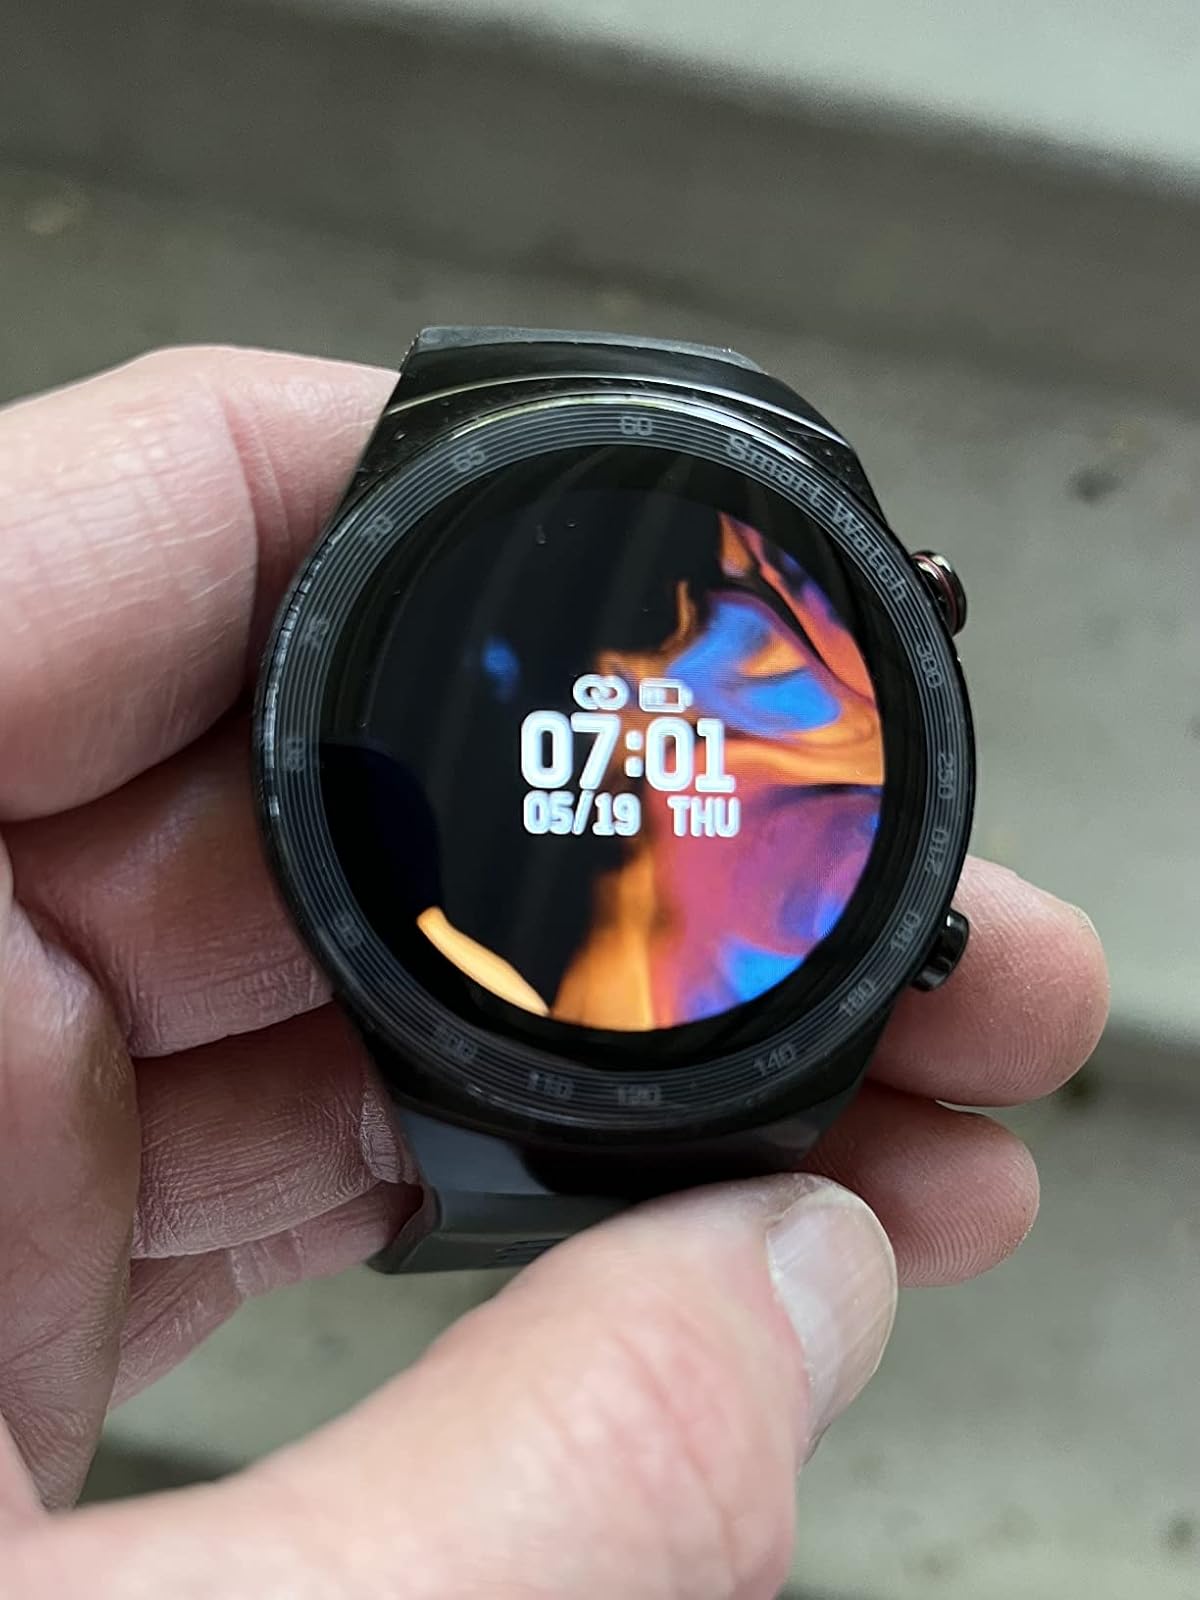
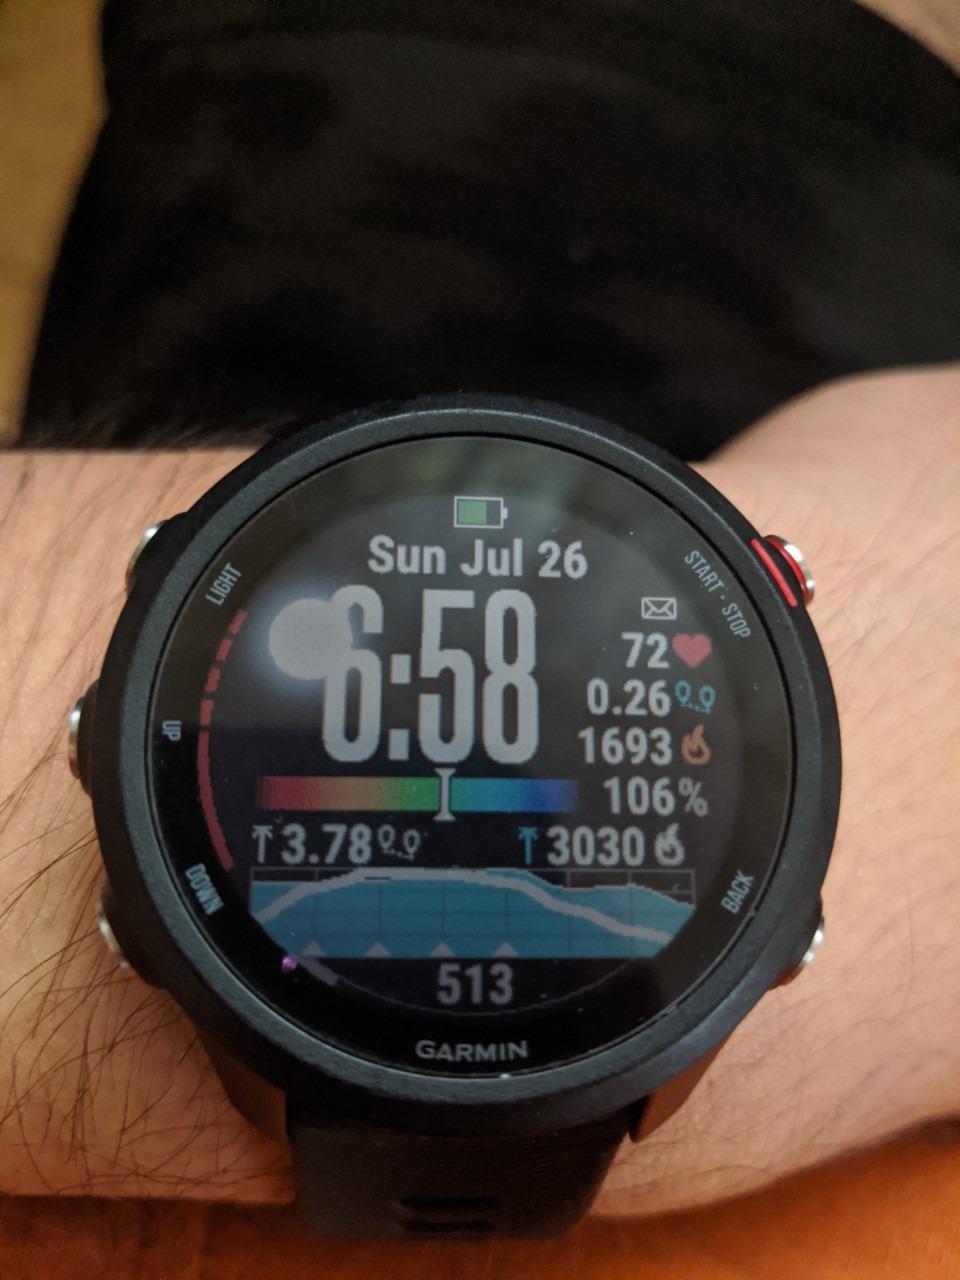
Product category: smartwatch
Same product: no